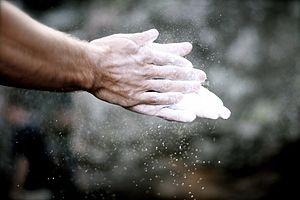
Le carbonate de magnésium est un solide de couleur blanche, qui se trouve à l'état minéral dans la nature. C'est un composant de la magnésite. Sous forme de poudre, le carbonate de magnésium est utilisé comme anti-transpirant dans de nombreux sports, connu sous le nom de magnésie.